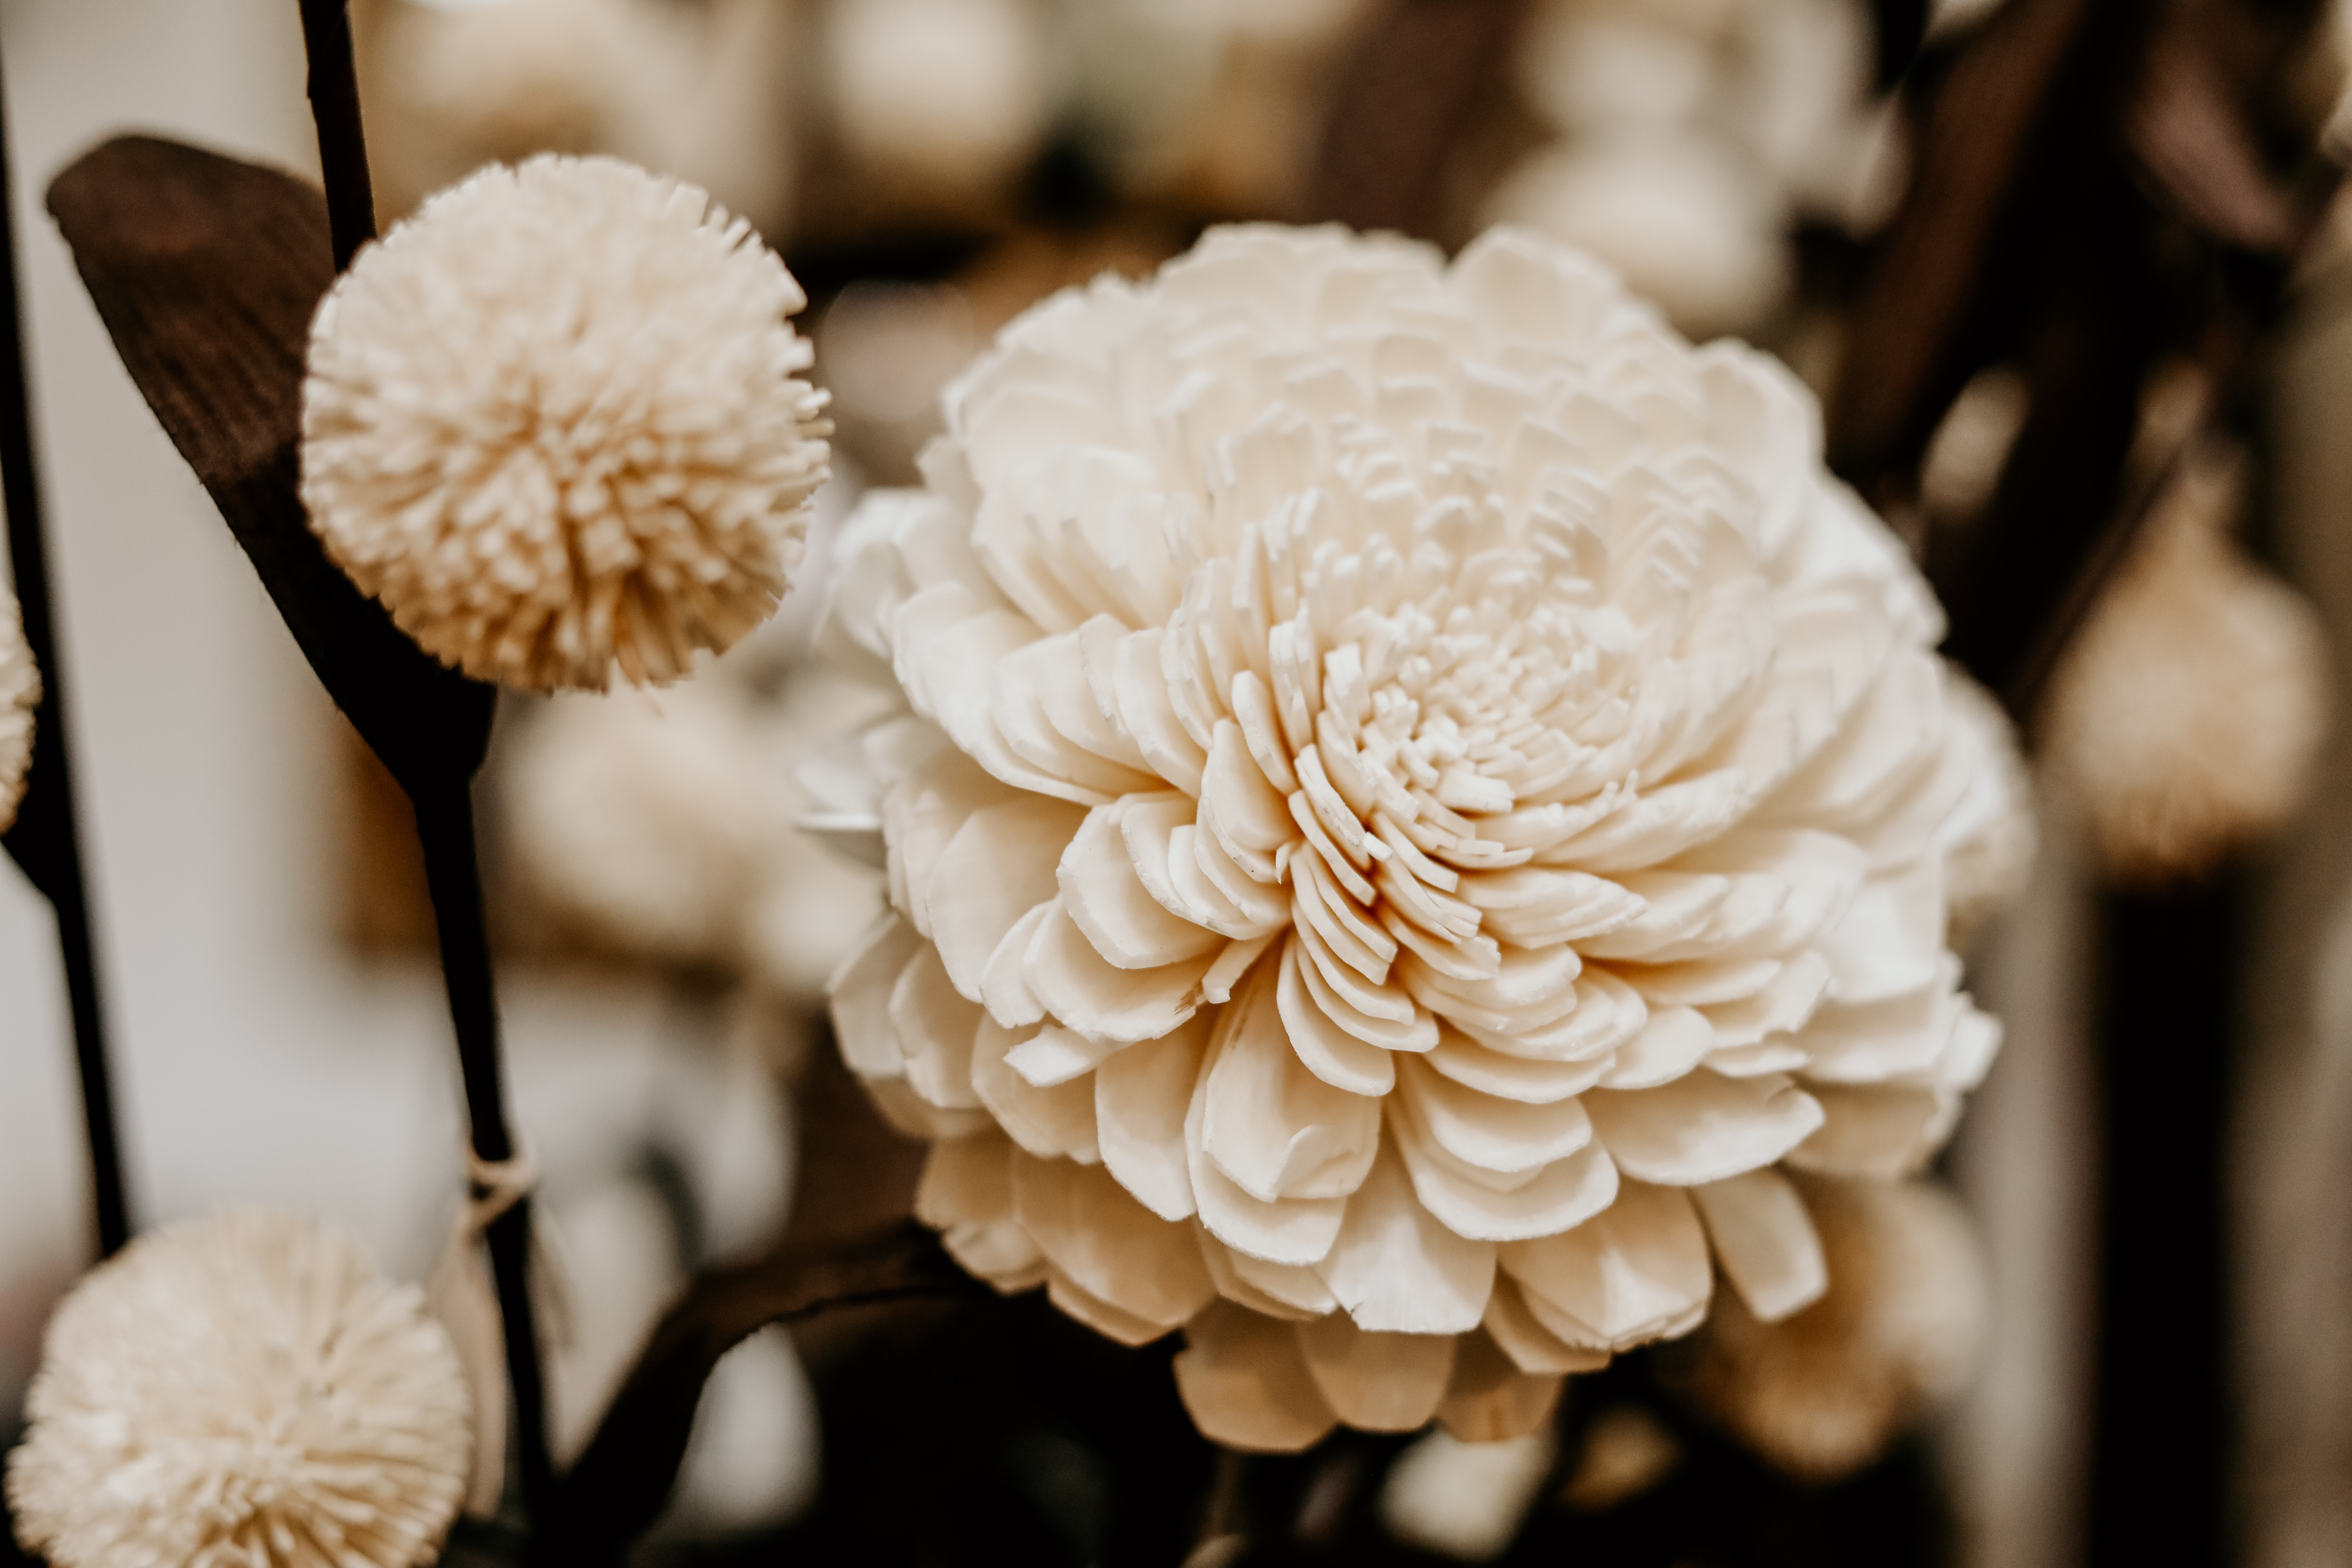
flower, petal, plant, flowering plant